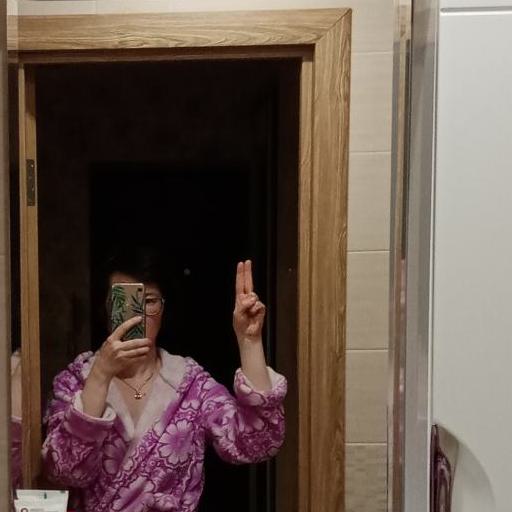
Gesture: two_up